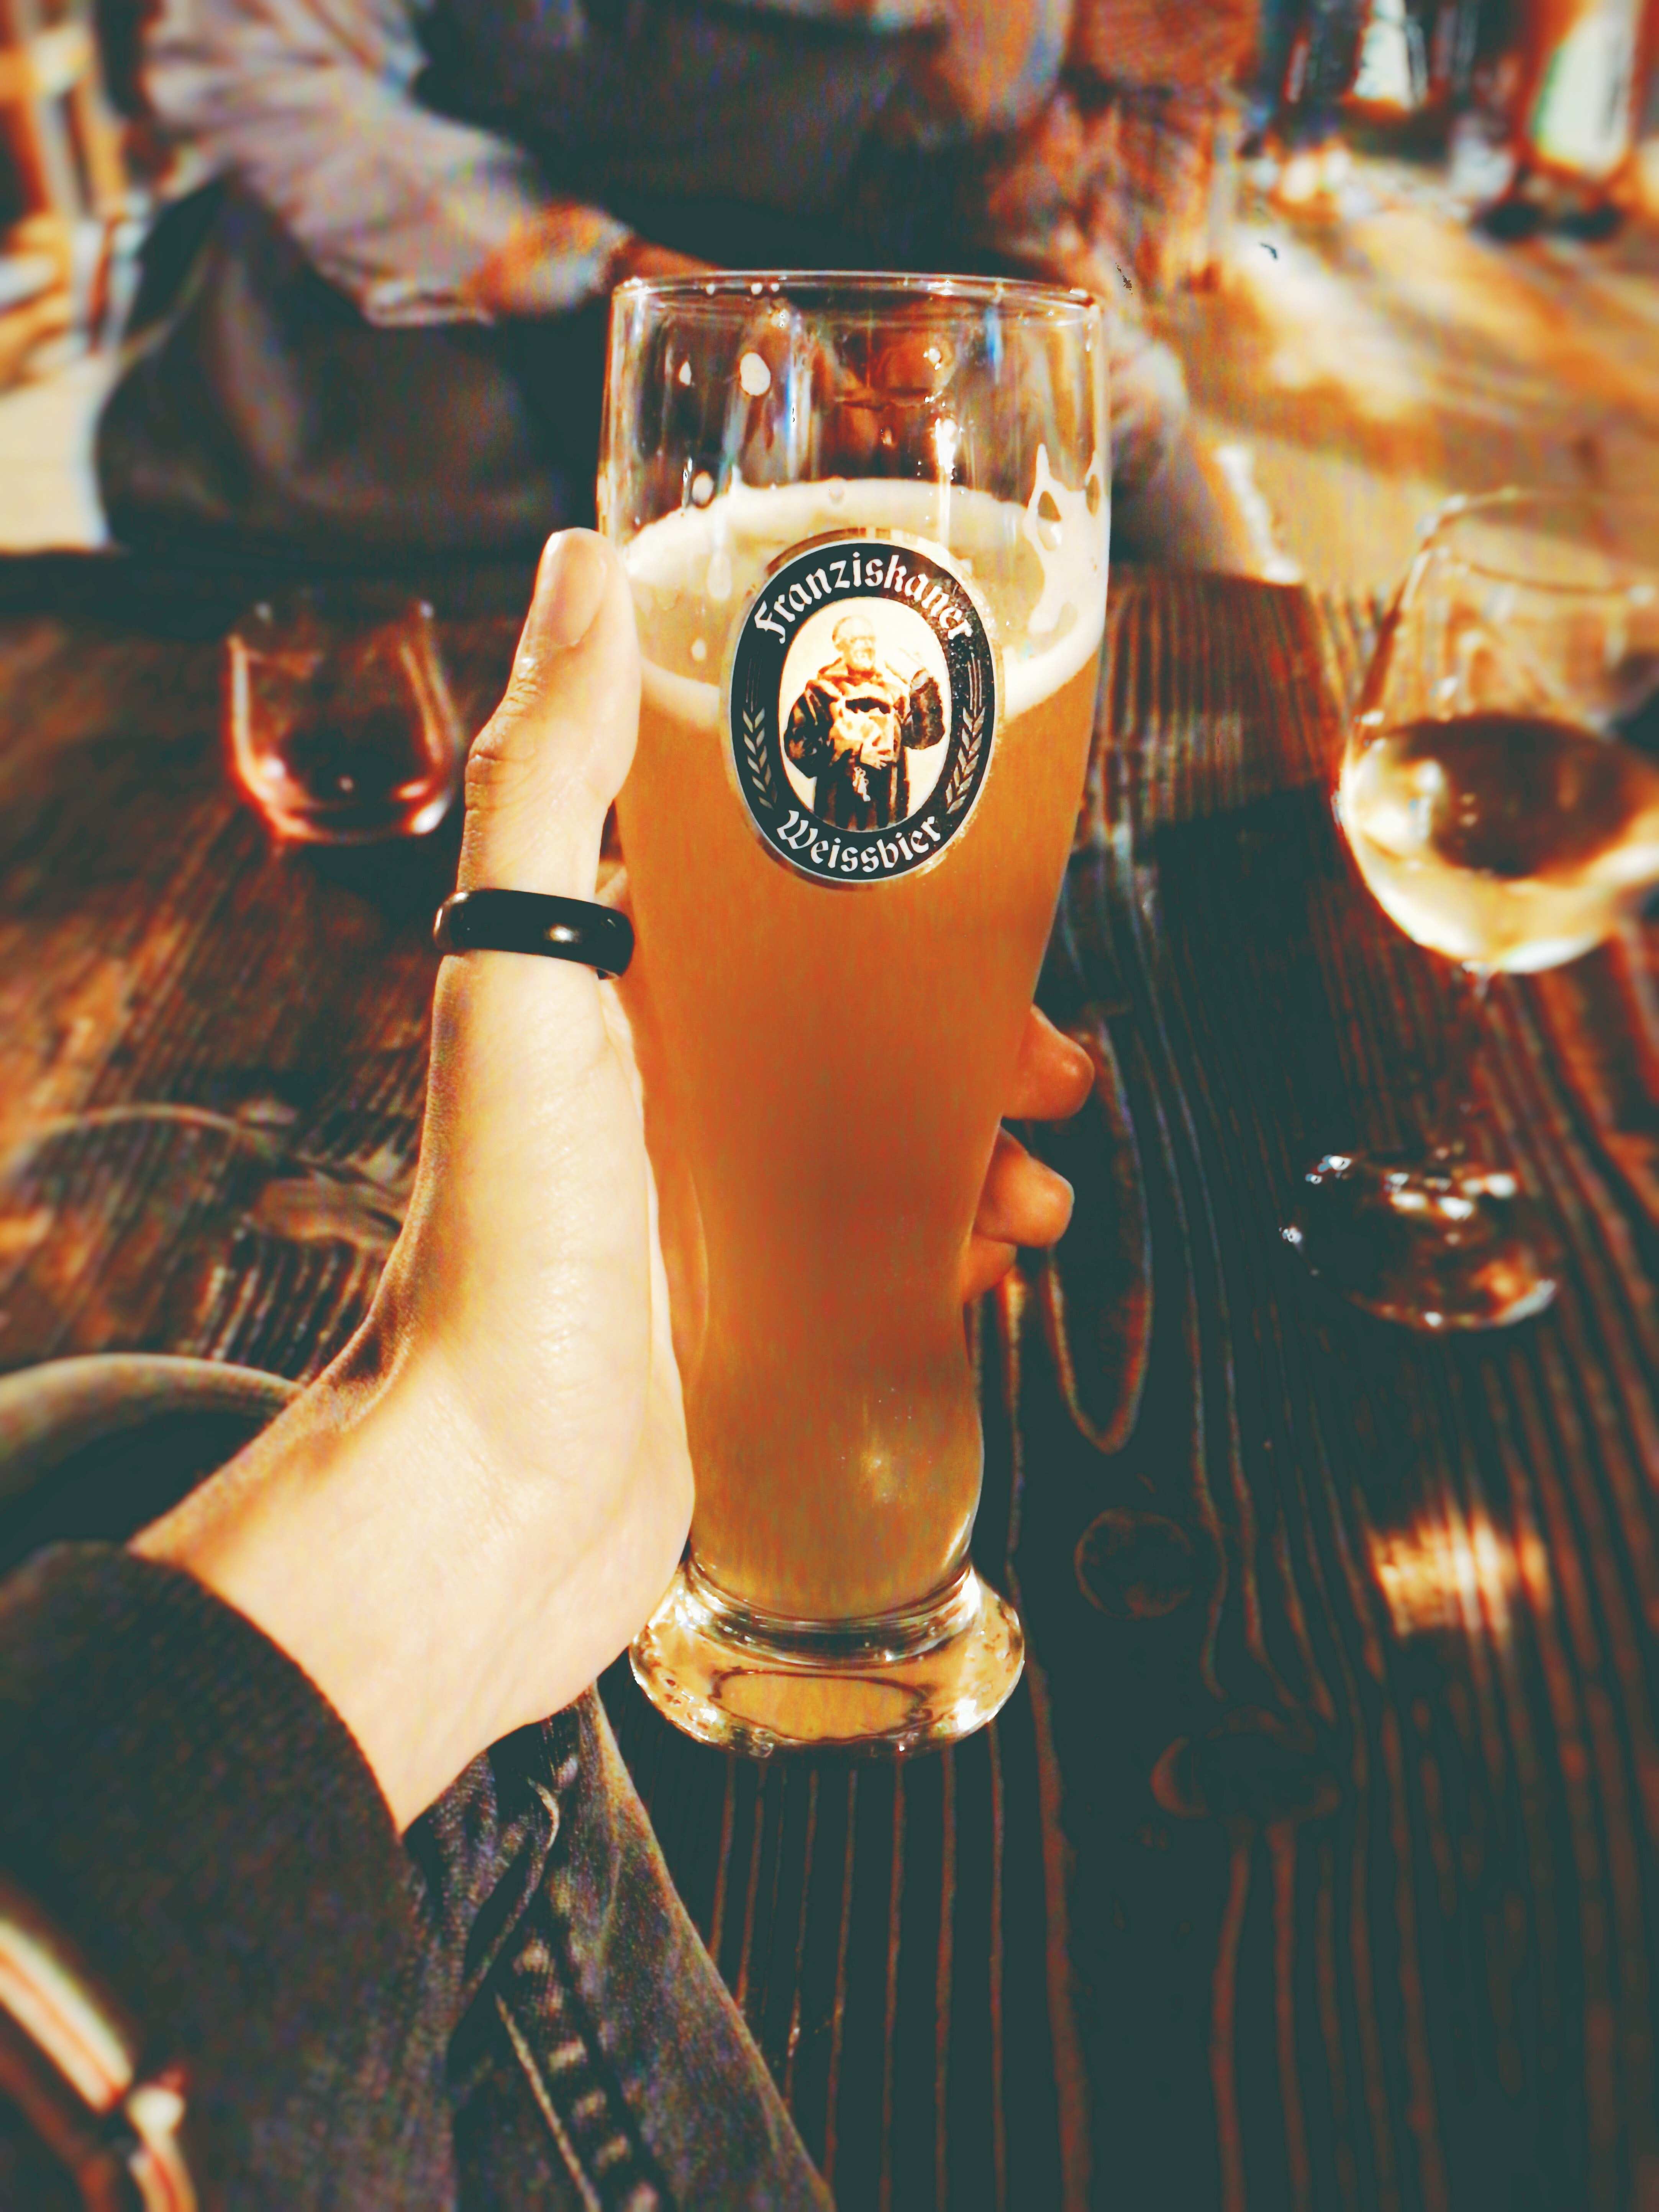
beer, drink, beer glass, wheat beer, alcoholic beverage, alcohol, lager, beer cocktail, liqueur, pint, Bia h i, distilled beverage, ale, pint glass, Ice beer, boilermaker, drinkware, barware, Paulaner hefeweizen